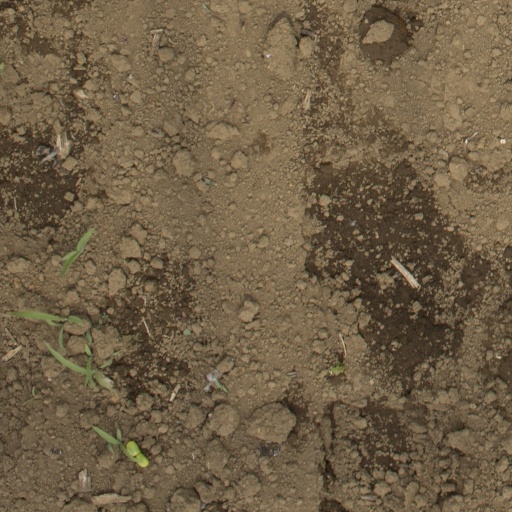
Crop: Jerusalem artichoke